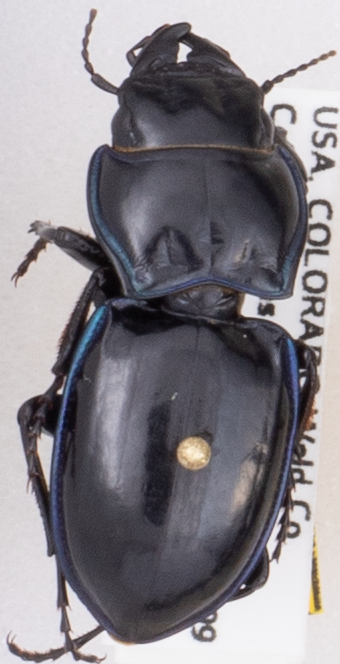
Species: Pasimachus elongatus
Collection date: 2019-08-28
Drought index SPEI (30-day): -1.69
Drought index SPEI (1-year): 0.39
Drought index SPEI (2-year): -0.24